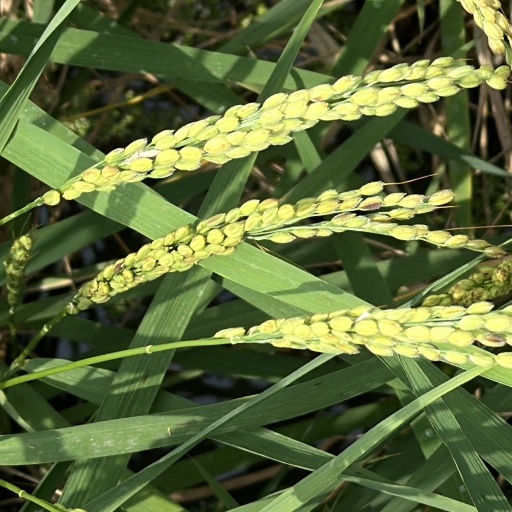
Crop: rice